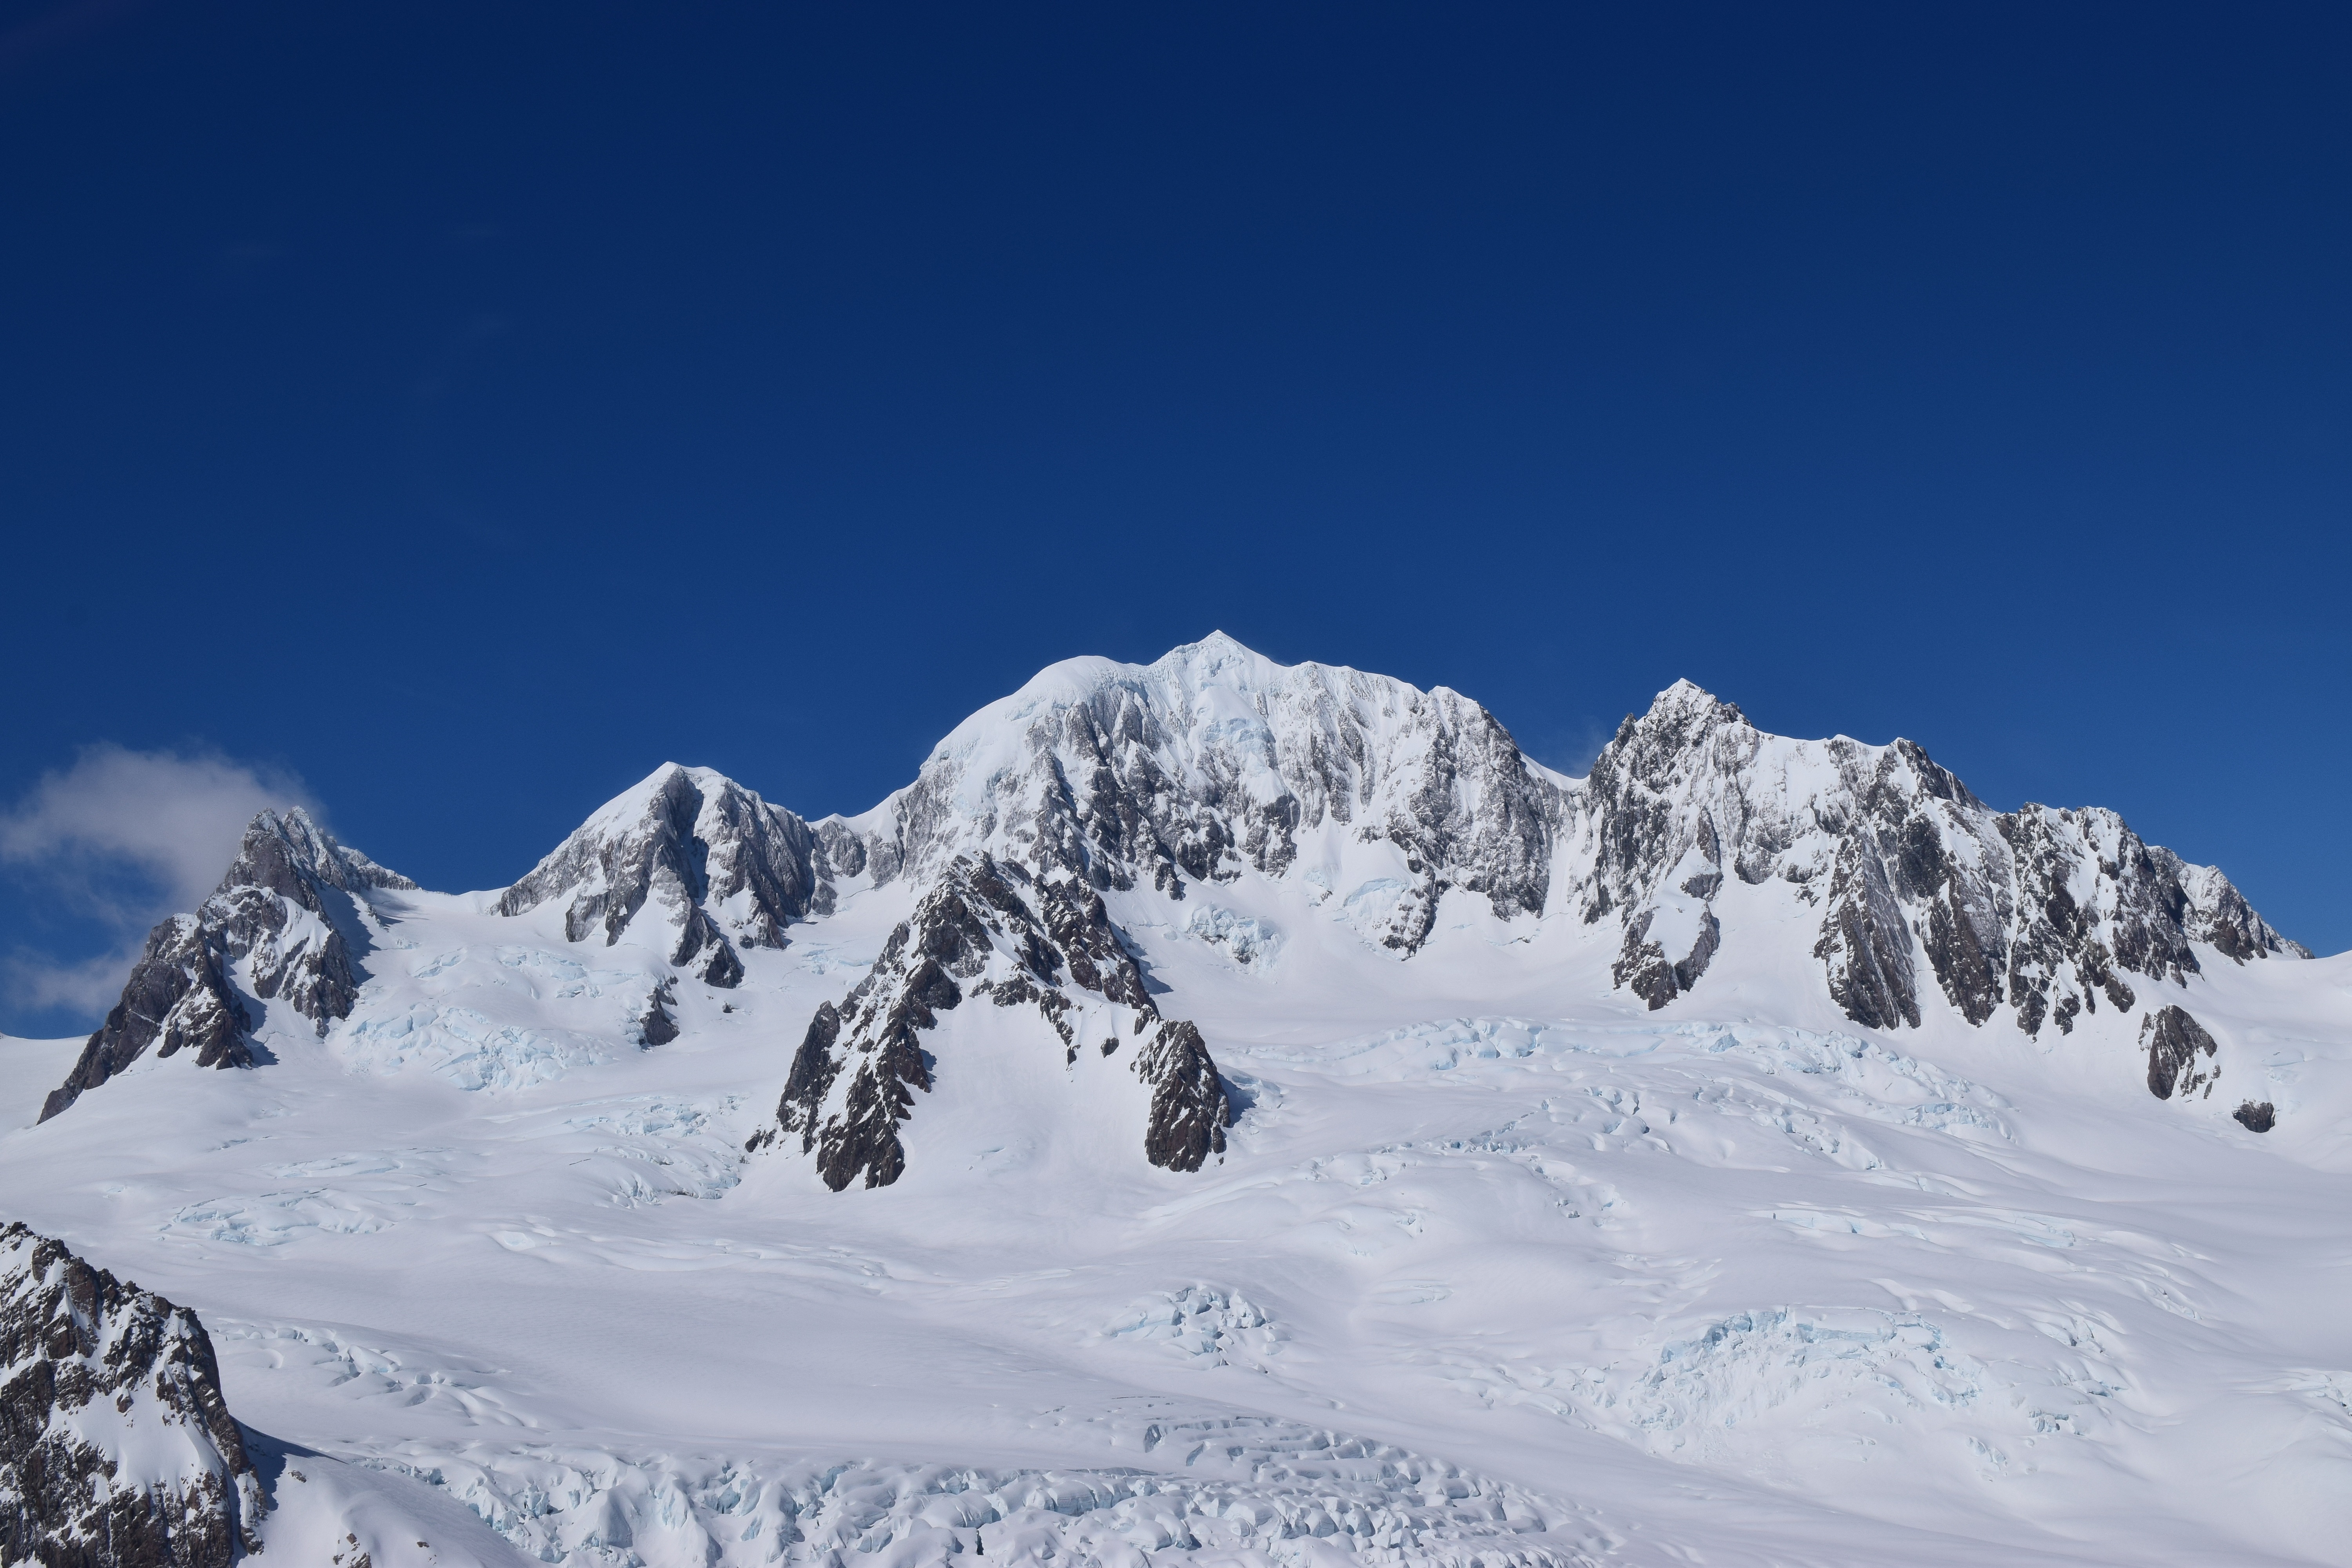
landscape, nature, outdoor, wilderness, mountain, snow, winter, mountain range, photo, range, scenery, weather, rocky, mountain top, ridge, summit, massif, resort, mountains, alps, new zealand, plateau, peaks, top, piste, slopes, untouched, landform, ski touring, ski mountaineering, mountainous landforms, geological phenomenon